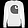
Label: Pullover